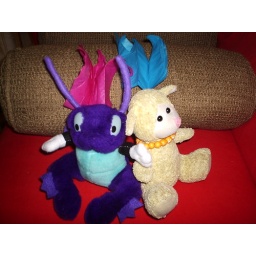
wambie and mini bug in their paper hats